Thomas Willement

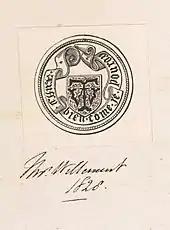
Willement's bookplate in a copy of "Remarks on the Seals Attached to the Letters from the Barons of England to Pope Boniface the Eighth in the Year 1301, Respecting the Sovereignty of Scotland," by Nicholas Harris Nicolas, London, 1826

Willement was born at St Marylebone, London, the son of Thomas Willement, a painter of coaches and heraldry. As a young man Willement worked at his father's business at 25 Green Street, Grosvenor Square. Like many early 19th century provincial stained glass artists, Willement started out as a plumber and glazier: two distinct trades both requiring lead-working skills. Willement became a leading and proficient stained-glass artist, reviving the medieval method of composing a window from separate pieces of coloured glass rather than painting pictures on glass with coloured enamels.